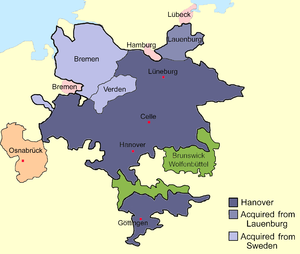
George Iᵉʳ fut roi de Grande-Bretagne du 1ᵉʳ août 1714 jusqu'à sa mort. Il fut antérieurement élevé à la condition de duc de Brunswick-Lunebourg et de prince-électeur du Saint-Empire romain germanique à partir de 1698.